Dunnaval

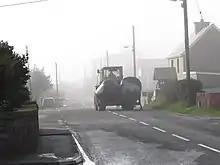
Greencastle Road, Dunnaval

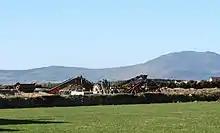
Sand quarry at Dunnaval

Dunnaval is a small village and townland (of 273 acres) near Kilkeel in County Down, Northern Ireland. It is situated in the civil parish of Kilkeel and the historic barony of Mourne. In the 2001 Census it had a population of 147 people. It lies within the Newry and Mourne District Council area.